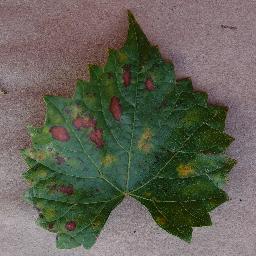
Label: Grape___Esca_(Black_Measles)